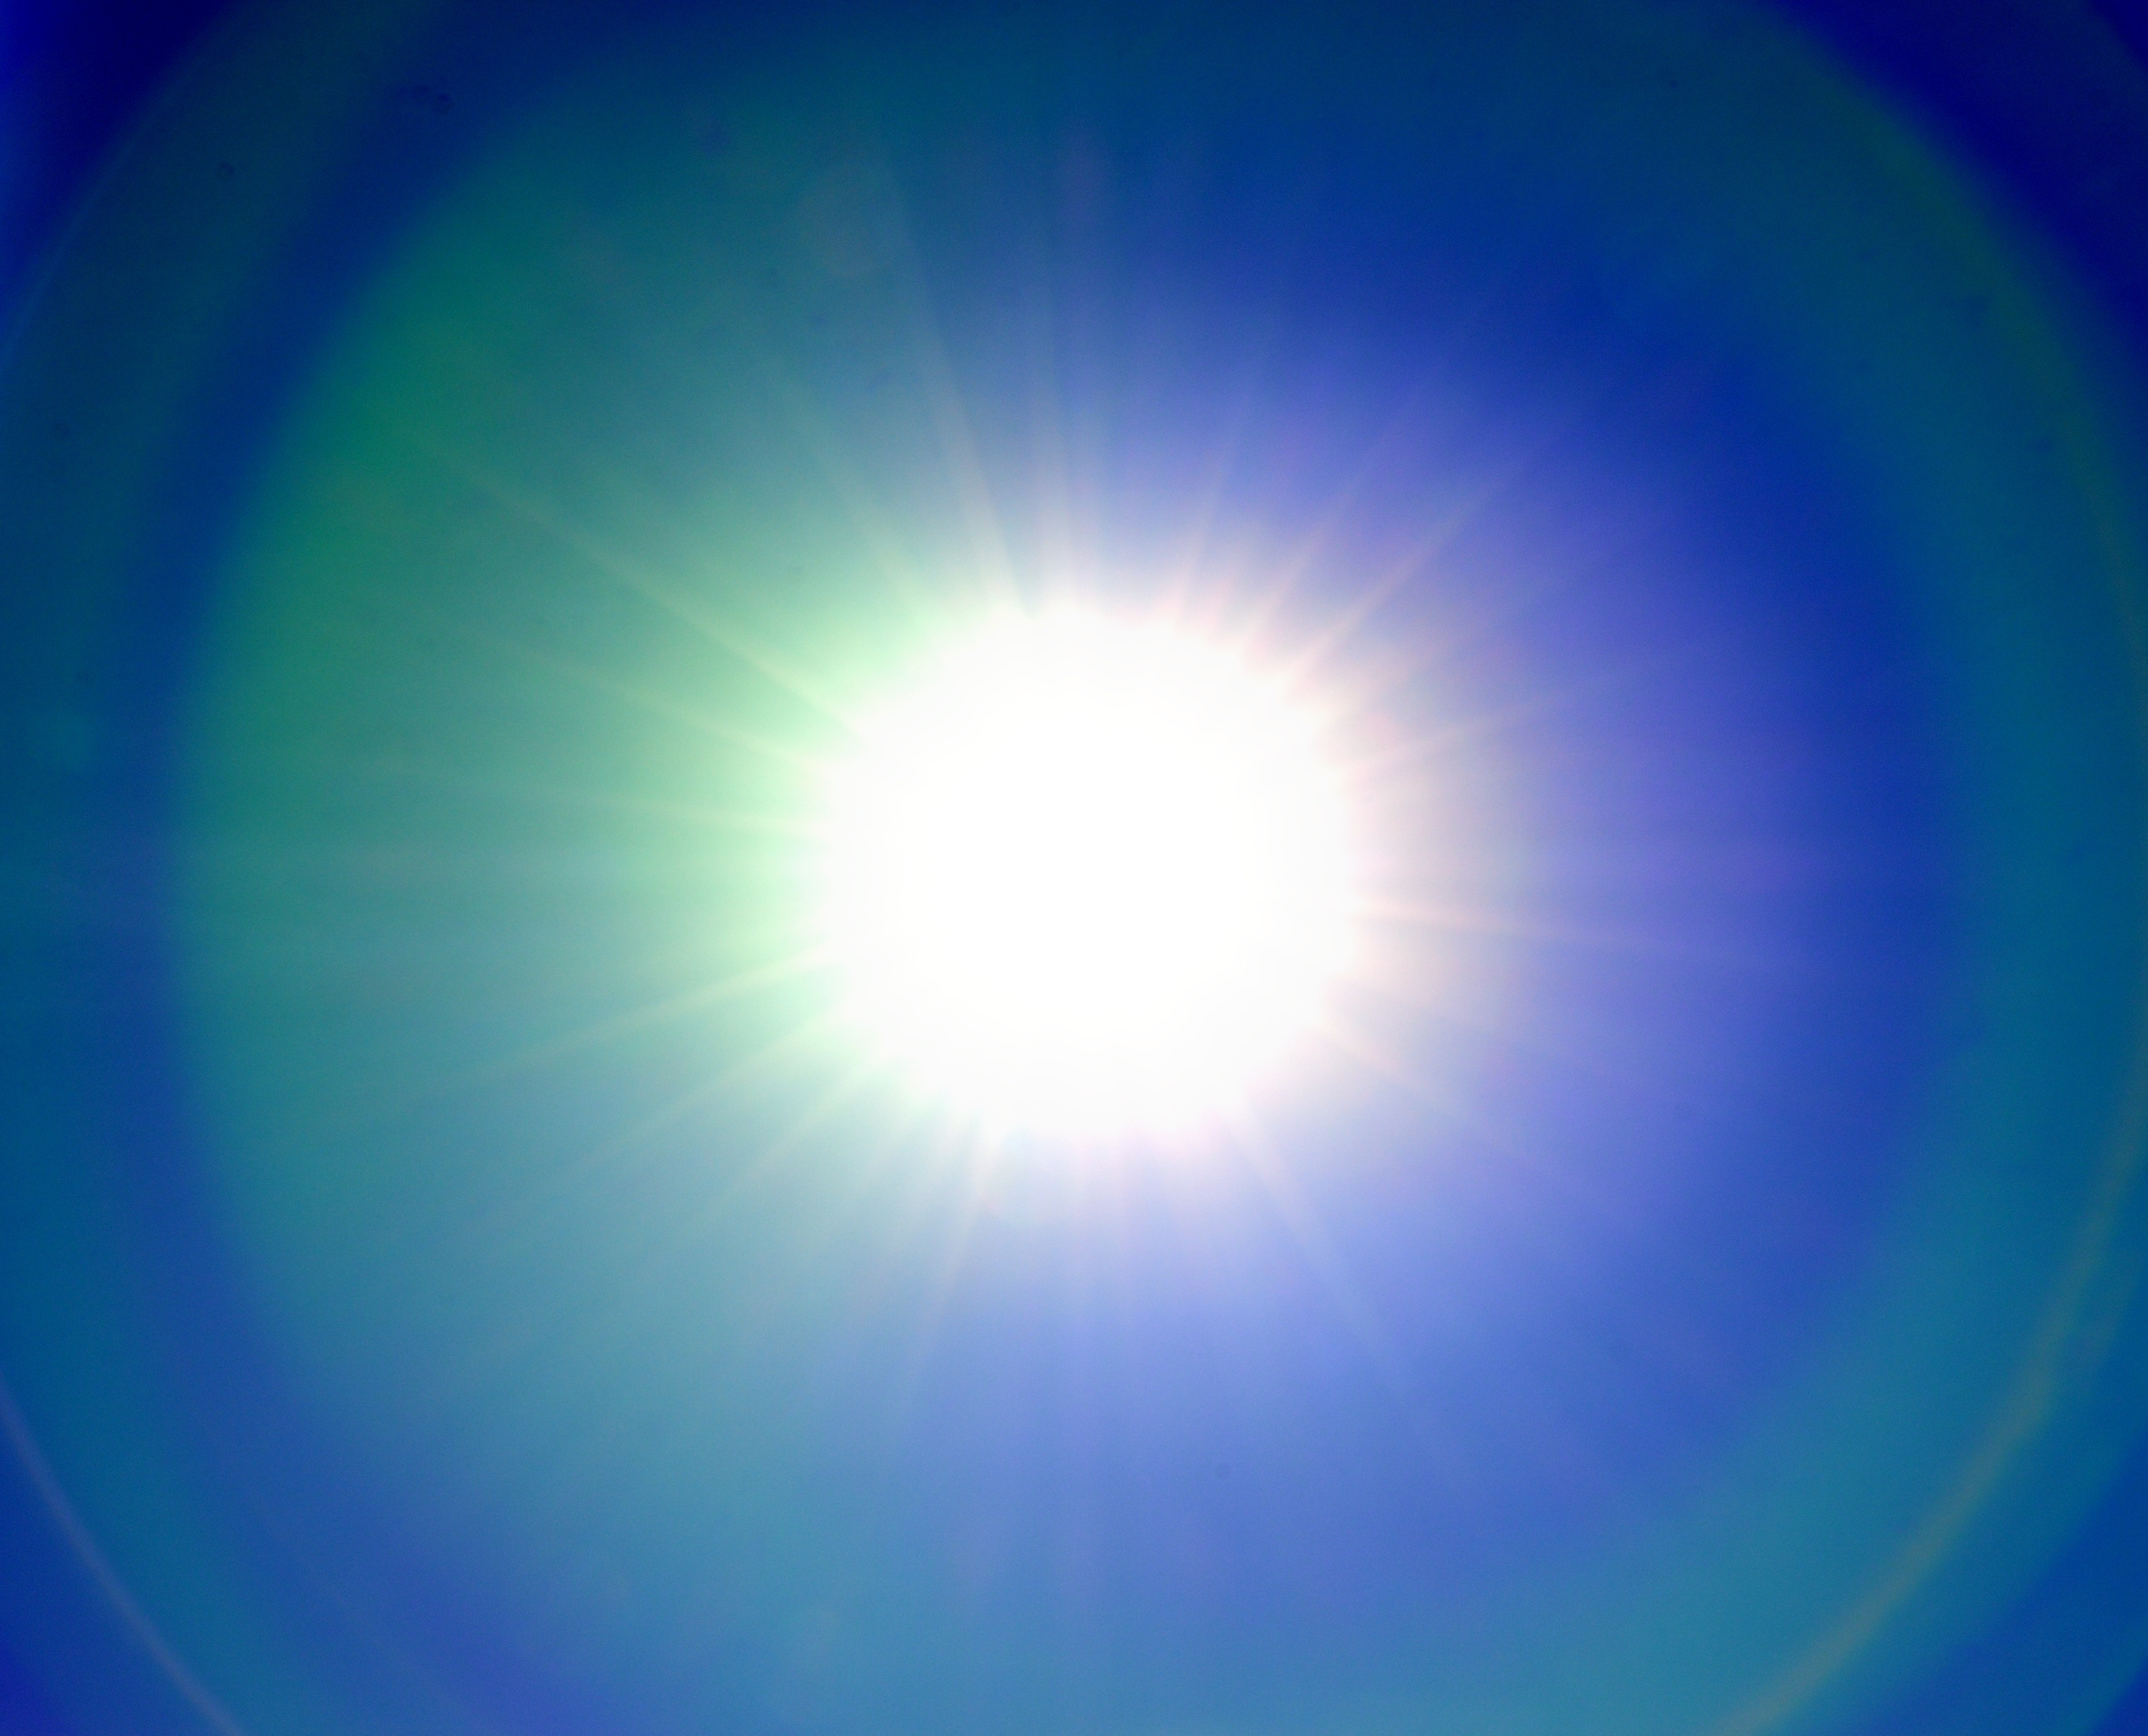
light, sky, sun, sunlight, atmosphere, summer, reflection, color, blue, circle, outer space, lens flare, corona, day, shape, zenith, astronomical object, atmosphere of earth